Hit Parade of 1941

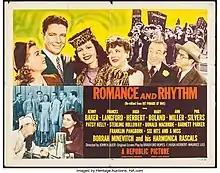
Poster for "Hit Parade of 1941" aka "Romance and Rhythm"

Hit Parade of 1941 is a 1940 American film written by Bradford Ropes, F. Hugh Herbert and Maurice Leo and directed by John H. Auer. It was nominated for the Oscar for Best Song at the 13th Academy Awards with the song "Who Am I?", with music by Jule Styne and lyrics by Walter Bullock. Also nominated for the Oscar for Best Original Score in the same ceremony for composer Cy Feuer.